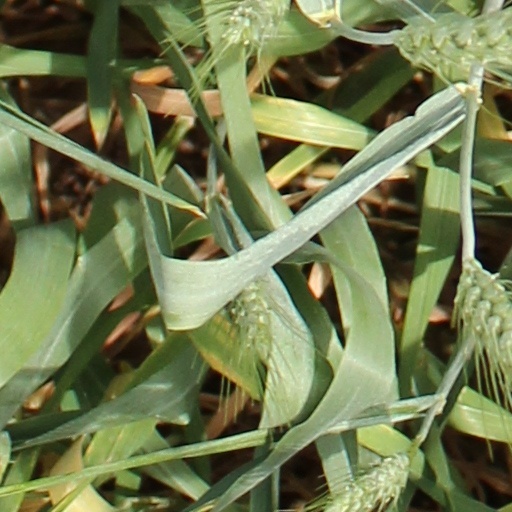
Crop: wheat